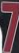
Number: 7